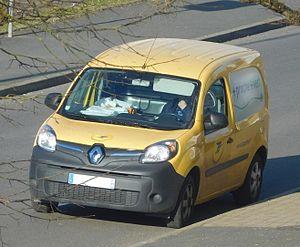
Renault Kangoo ZE de La Poste.